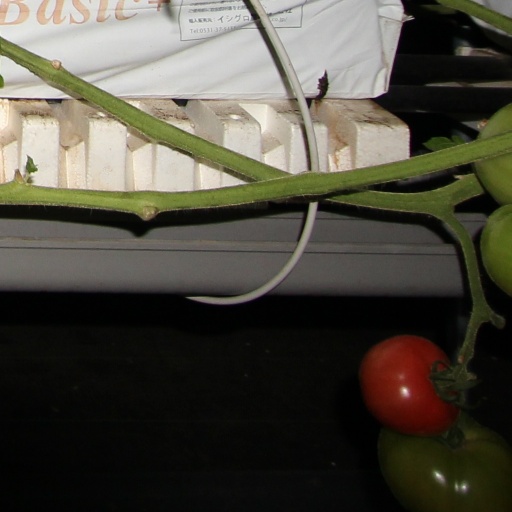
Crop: tomato